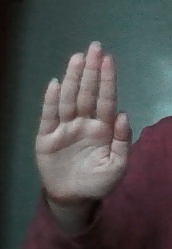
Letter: seen